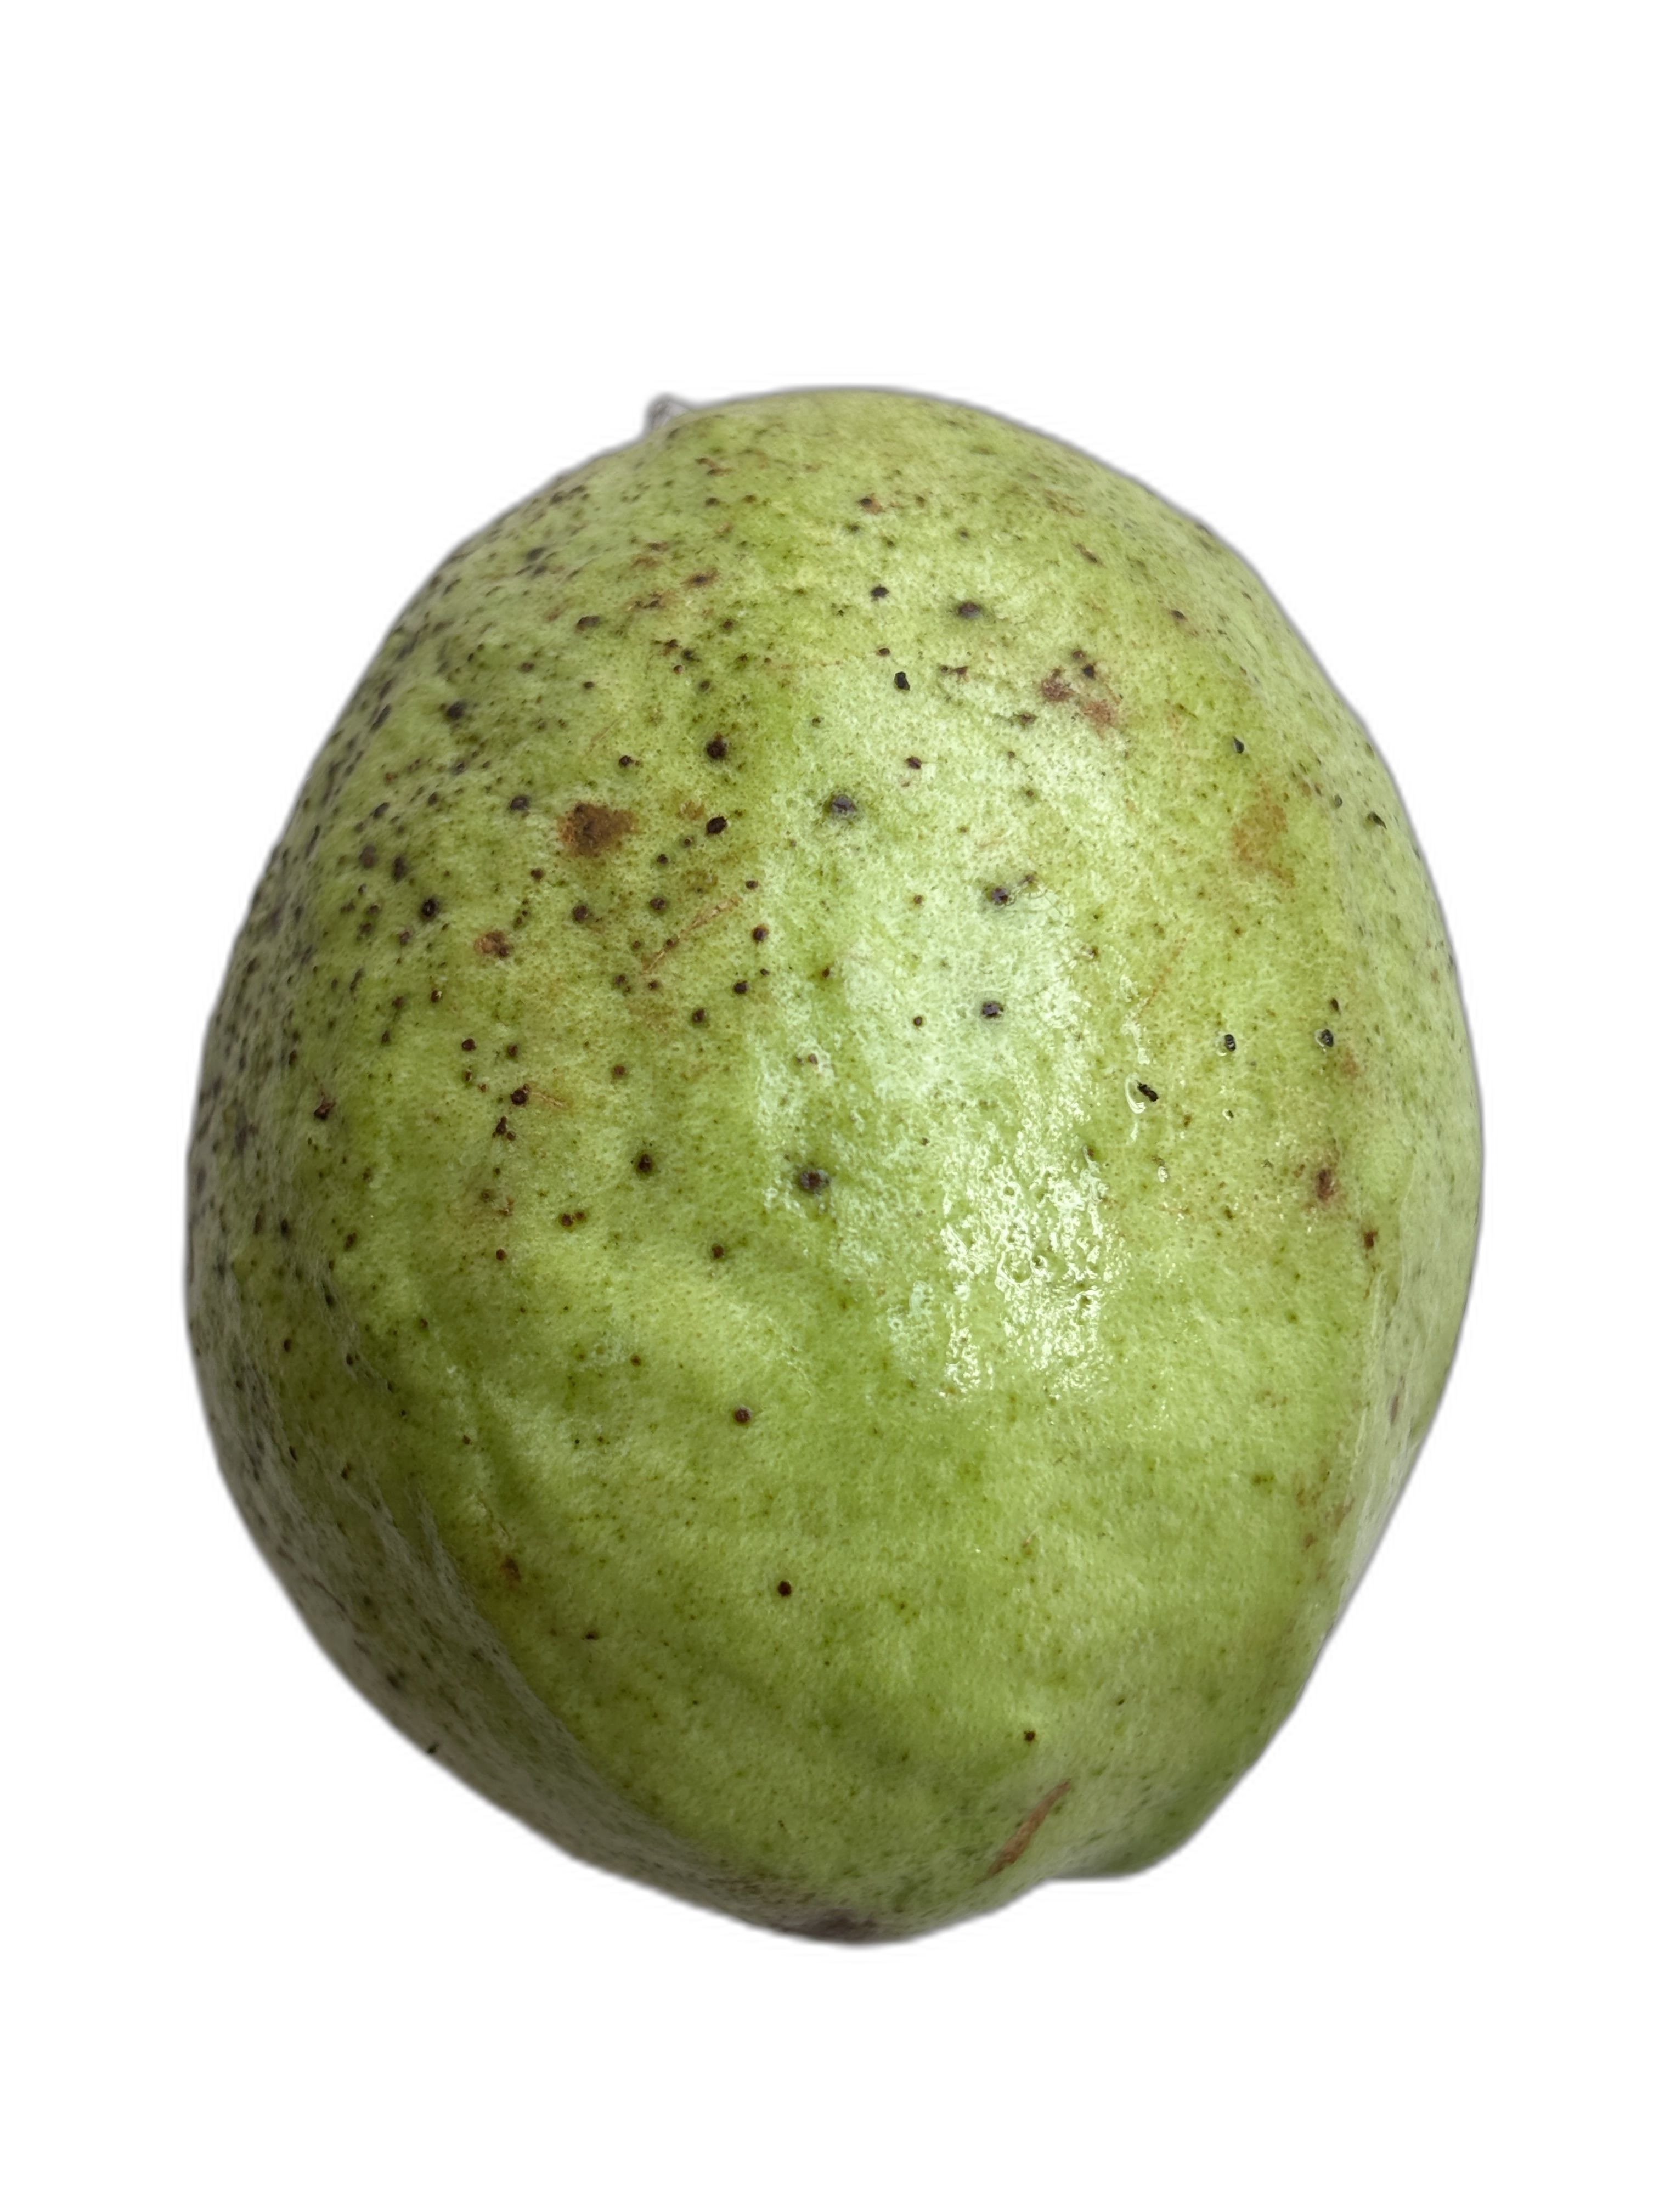
Plant part: fruit
Disease: Anthracnose